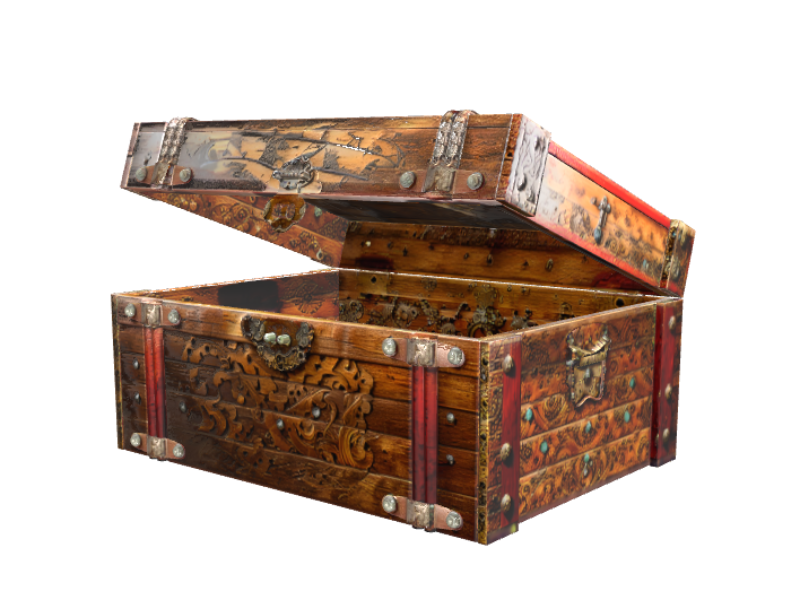
미적 점수 (1~10점): 1